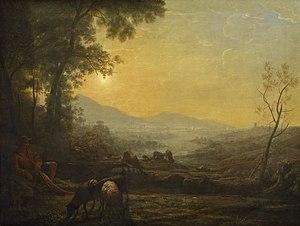
Le miroir noir, dit aussi miroir de Claude Lorrain, ou miroir de Claude, est un petit miroir, à la surface légèrement convexe et teinté d'une couleur sombre, traditionnellement au noir de fumée. Enchâssé dans une reliure similaire à celle d'un carnet d'esquisses ou bien tenu dans un étui avec couvercle, cet appareil était au XVIIIᵉ siècle l'outil des artistes et des connaisseurs, voyageurs et amateurs de la peinture paysagiste. Le miroir noir a pour fonction de présenter le sujet à traiter isolé de son environnement et de rabattre les tonalités du motif, permettant ainsi une rapide détermination d'un cadrage optimal et une meilleure appréciation de la répartition des valeurs.